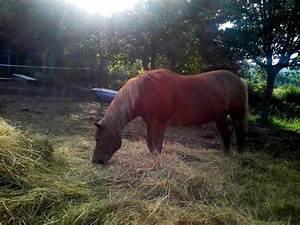
horse